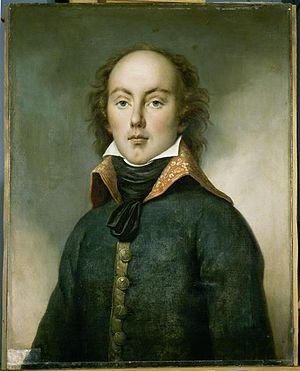
Jean Baptiste Annibal Aubert du Bayet ou Aubert-Dubayet, né le 19 août 1757 à La Mobile alors en Louisiane ou à Bâton-Rouge et mort le 17 décembre 1797 à Constantinople, est un homme politique et général de la Révolution française.